Sky position (RA, Dec in degrees): 189.323, 28.979
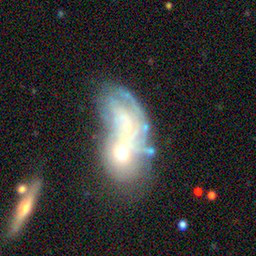
Galaxy morphology: Merging Galaxies